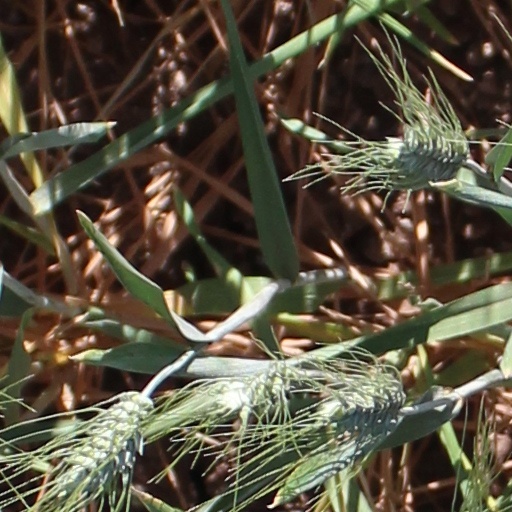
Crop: wheat